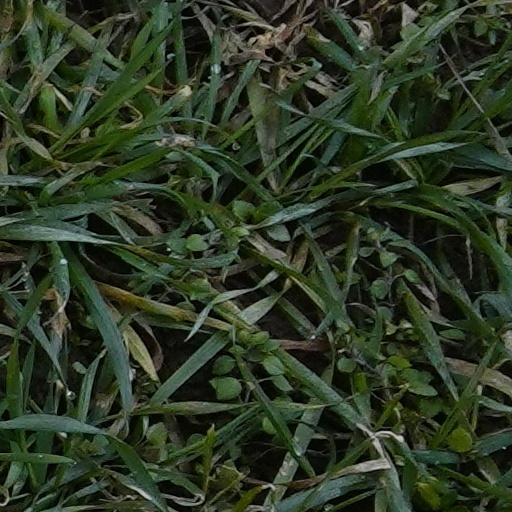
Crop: wheat